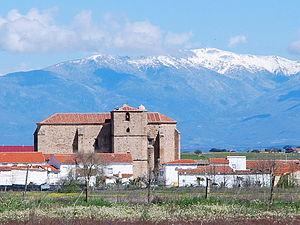
Saucedilla est une commune d’Espagne appartenant à la province de Cáceres et à la Communauté autonome d'Estrémadure. Elle est située dans la contrée du Campo Arañuelo, dont le chef-lieu est Navalmoral de la Mata, qui est aussi le district judiciaire et la ville commerciale de la région. L'accès le plus facile est l'autoroute A5. Elle se trouve à 197 km de Madrid, 103 km de Cáceres et 19 km de Navalmoral.